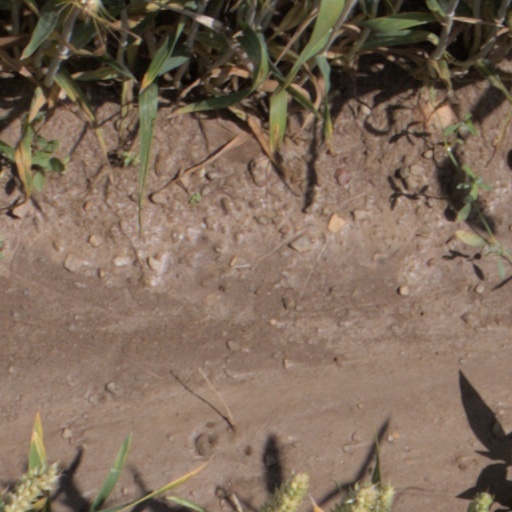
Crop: wheat